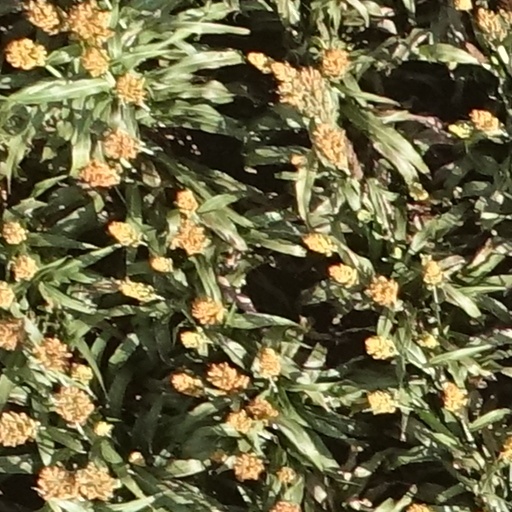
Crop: sorghum